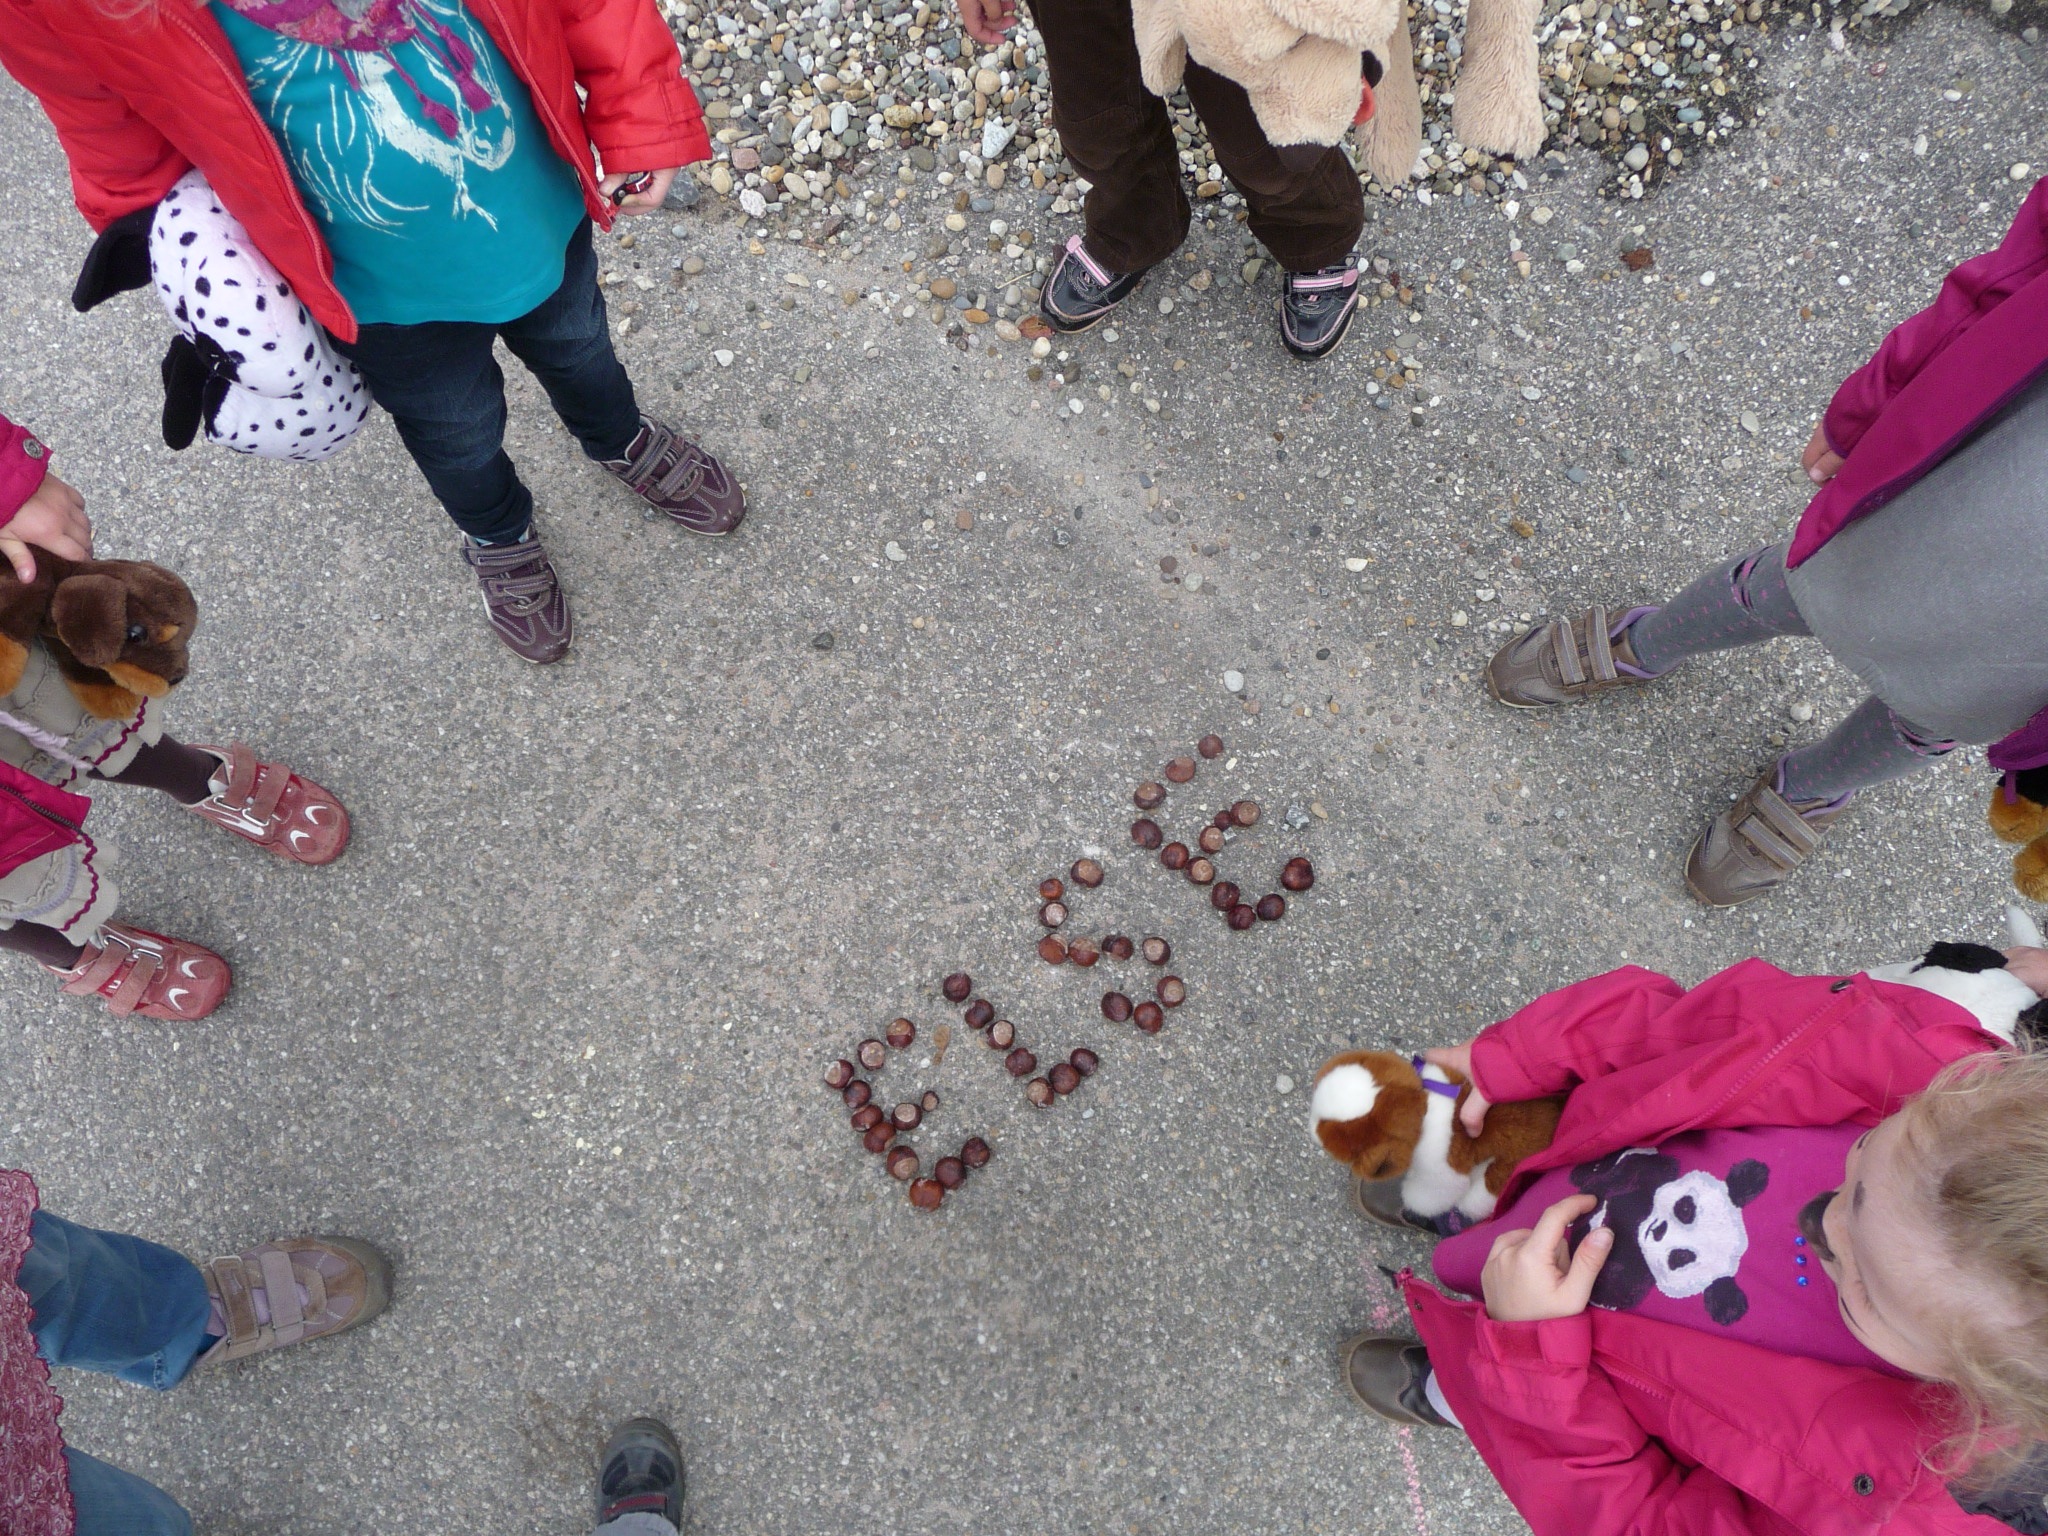
nature, group, play, color, autumn, children, fun, day, chestnut, more